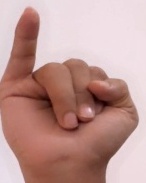
ASL sign: I